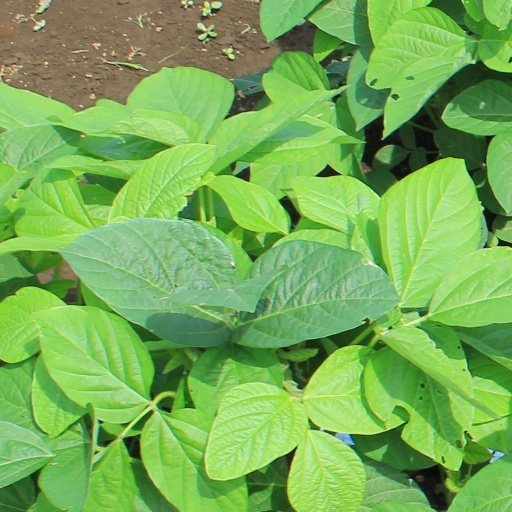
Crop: soybean